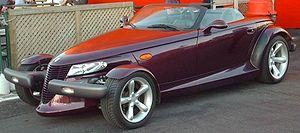
La Plymouth Prowler est une automobile de style "rétro" construite en 1997 et entre 1999-2002. Le Prowler était basé sur le concept-car du même nom, présenté en 1993.
Les Visiteurs en Amérique est un film franco-américain, sorti en 2001, réalisé par Jean-Marie Poiré.